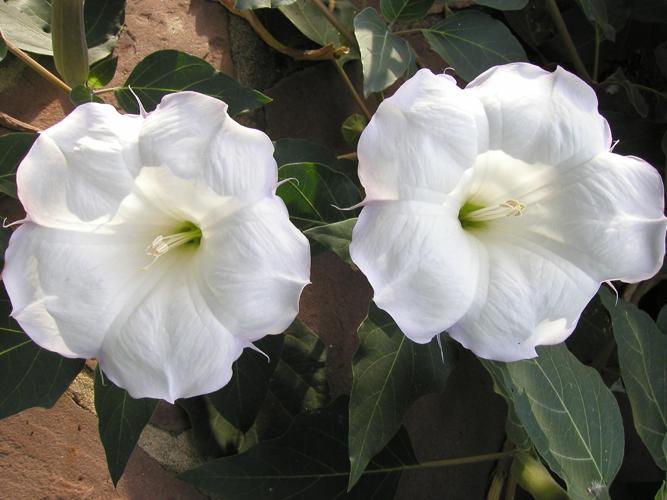
Label: thorn apple